John Kinner House

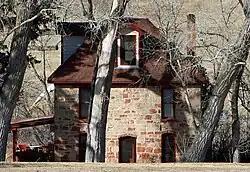

The John Kinner House, in Douglas County, Colorado near Sedalia, Colorado, was built in 1896. It was listed on the National Register of Historic Places in 1974.